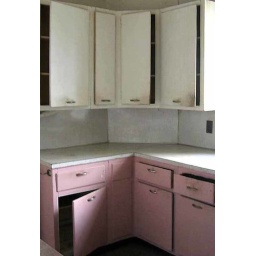
An abandoned meat store, house and barn in Guelph.Explored on Sept.8, 2008 during a stop on our 2008-2 Expedition.